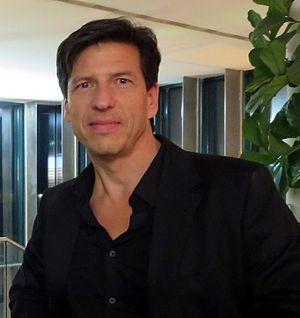
Michael Maschka est un artiste allemand - peintre, sculpteur, graphiste et designer - du réalisme fantastique allemand.